Enrico Cester

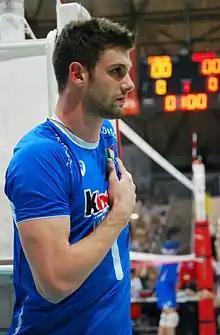

Enrico Cester (born ) is an Italian male volleyball player. He was part of the Italy men's national volleyball team. On club level he plays for Cucine Lube Civitanova.